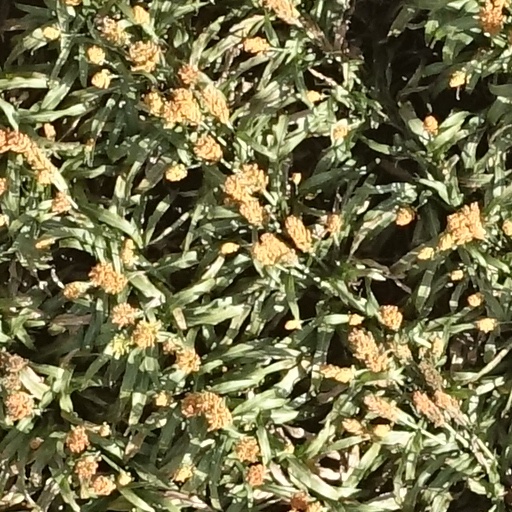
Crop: sorghum